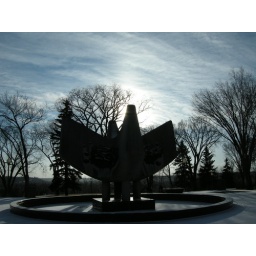
A shot of the sun behind a monument of some sort on the government house grounds in edmonton.